Rohan, Middle-earth

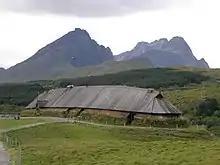
Mead hall at Borg, Norway

Meduseld, the Golden Hall of the Kings of Rohan, is in the centre of the town at the top of the hill. "Meduseld", Old English for "mead hall", is meant to be a translation of an unknown Rohirric word with the same meaning. Meduseld is based on the mead hall Heorot in "Beowulf"; it is a large hall with a thatched roof that appears golden from far off. The walls are richly decorated with tapestries depicting the history and legends of the Rohirrim, and it serves as a house for the King and his kin, a meeting hall for the King and his advisors, and a gathering hall for ceremonies and festivities. It is at Meduseld that Aragorn, Gimli, Legolas, and Gandalf meet with King Théoden. Legolas describes Meduseld in a line that directly translates a line of "Beowulf", "The light of it shines far over the land", representing "líxte se léoma ofer landa fela". The hall is anachronistically described as having louvres to remove the smoke, derived from William Morris's 1889 "The House of the Wolfings".